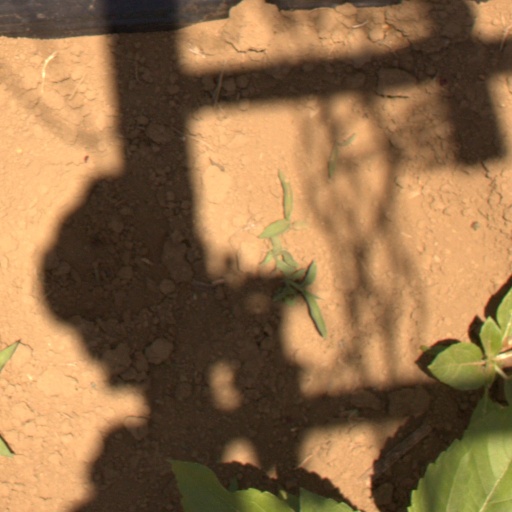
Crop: Jerusalem artichoke